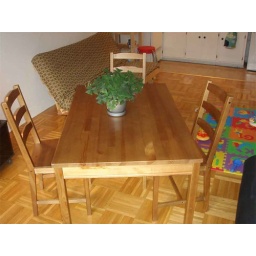
Table and 4 matching chairs in perfect conditionDining table set $99 (New at Ikea $179 + tax)